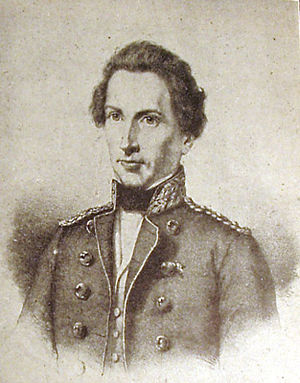
Frederik Læssøe
Litografi efter J.A. Jerichau
Werner Hans Frederik Abrahamson Læssøe var en dansk officer, som især er kendt fra Treårskrigen. Han var søn af grosserer Niels Frederik Læssøe og Margrethe Juliane Signe Læssøe og bror til præsten Kristian Frederik Læssøe, maleren Thorald Læssøe og numismatikeren Ludvig Læssøe.